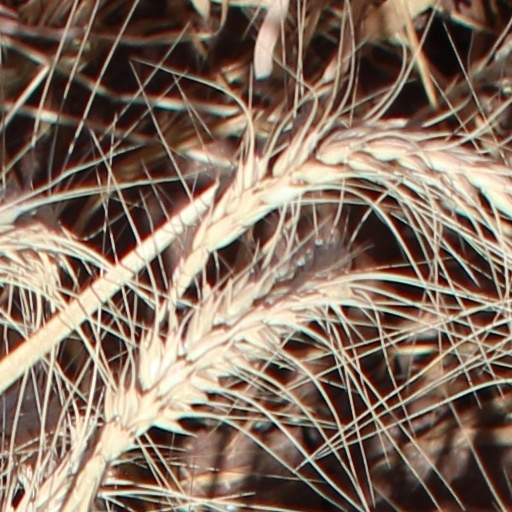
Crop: wheat